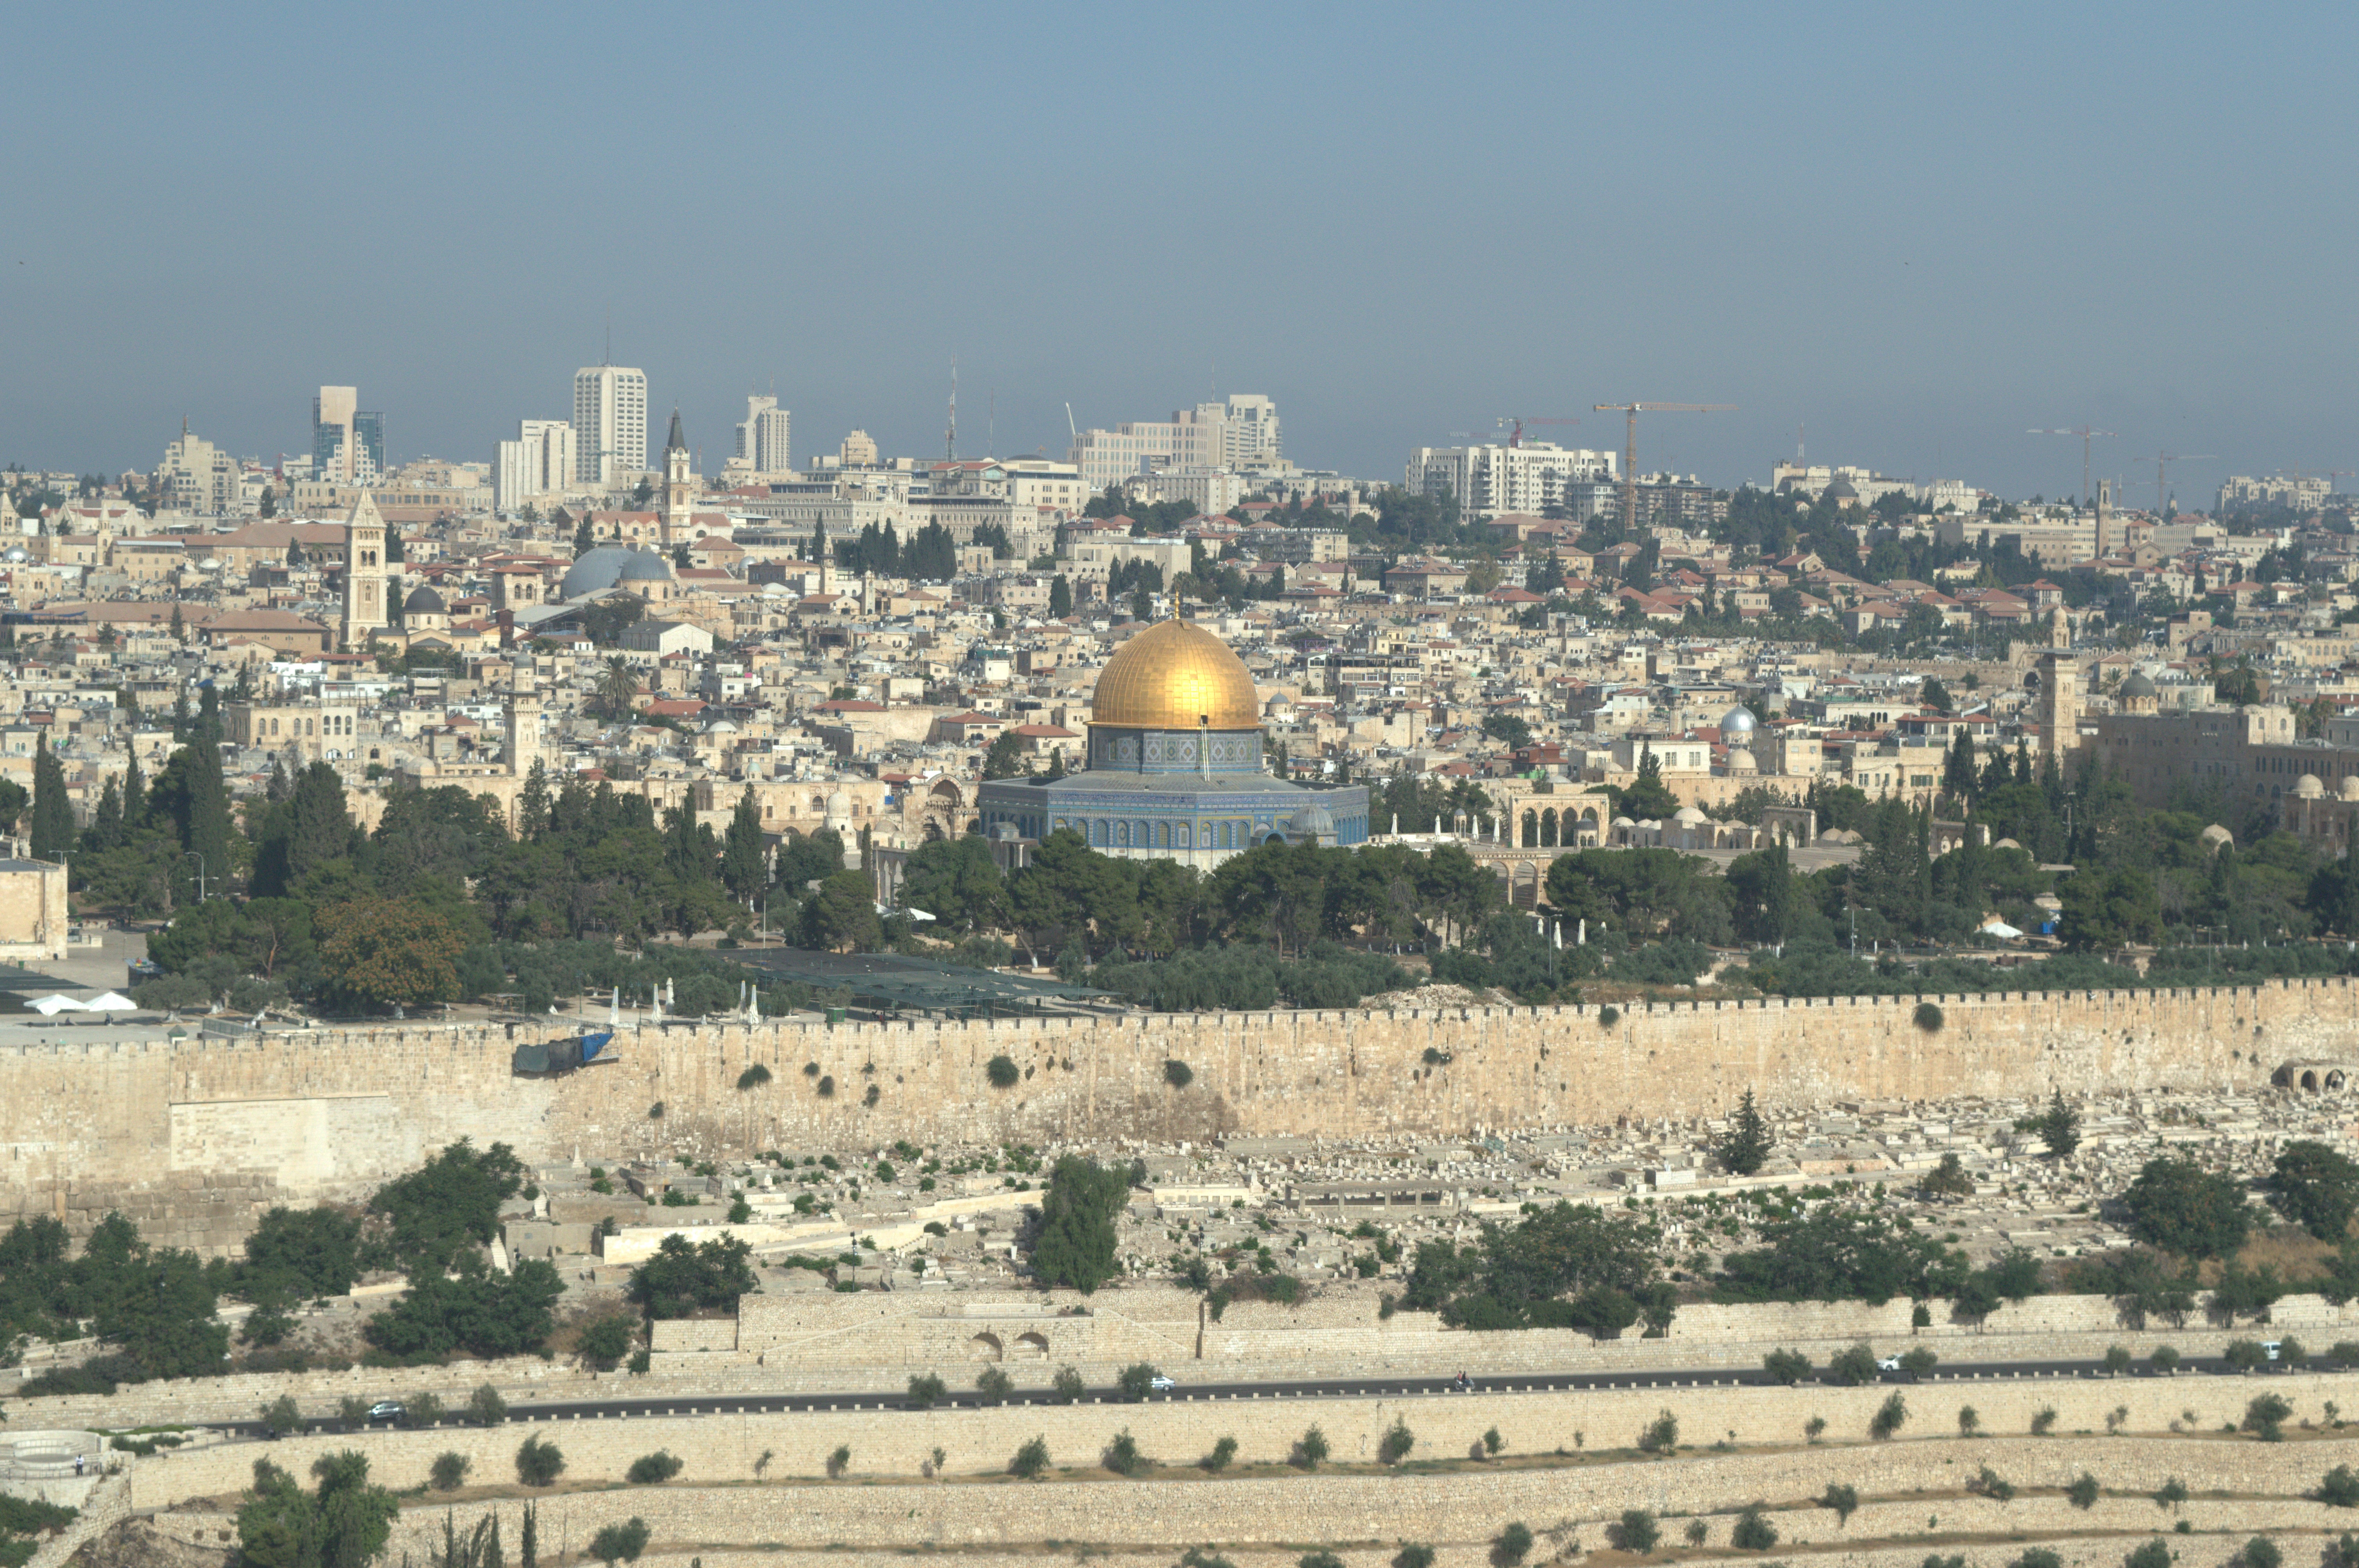
horizon, skyline, town, palace, city, cityscape, panorama, landmark, mosque, jerusalem, israel, aerial photography, ancient history, human settlement